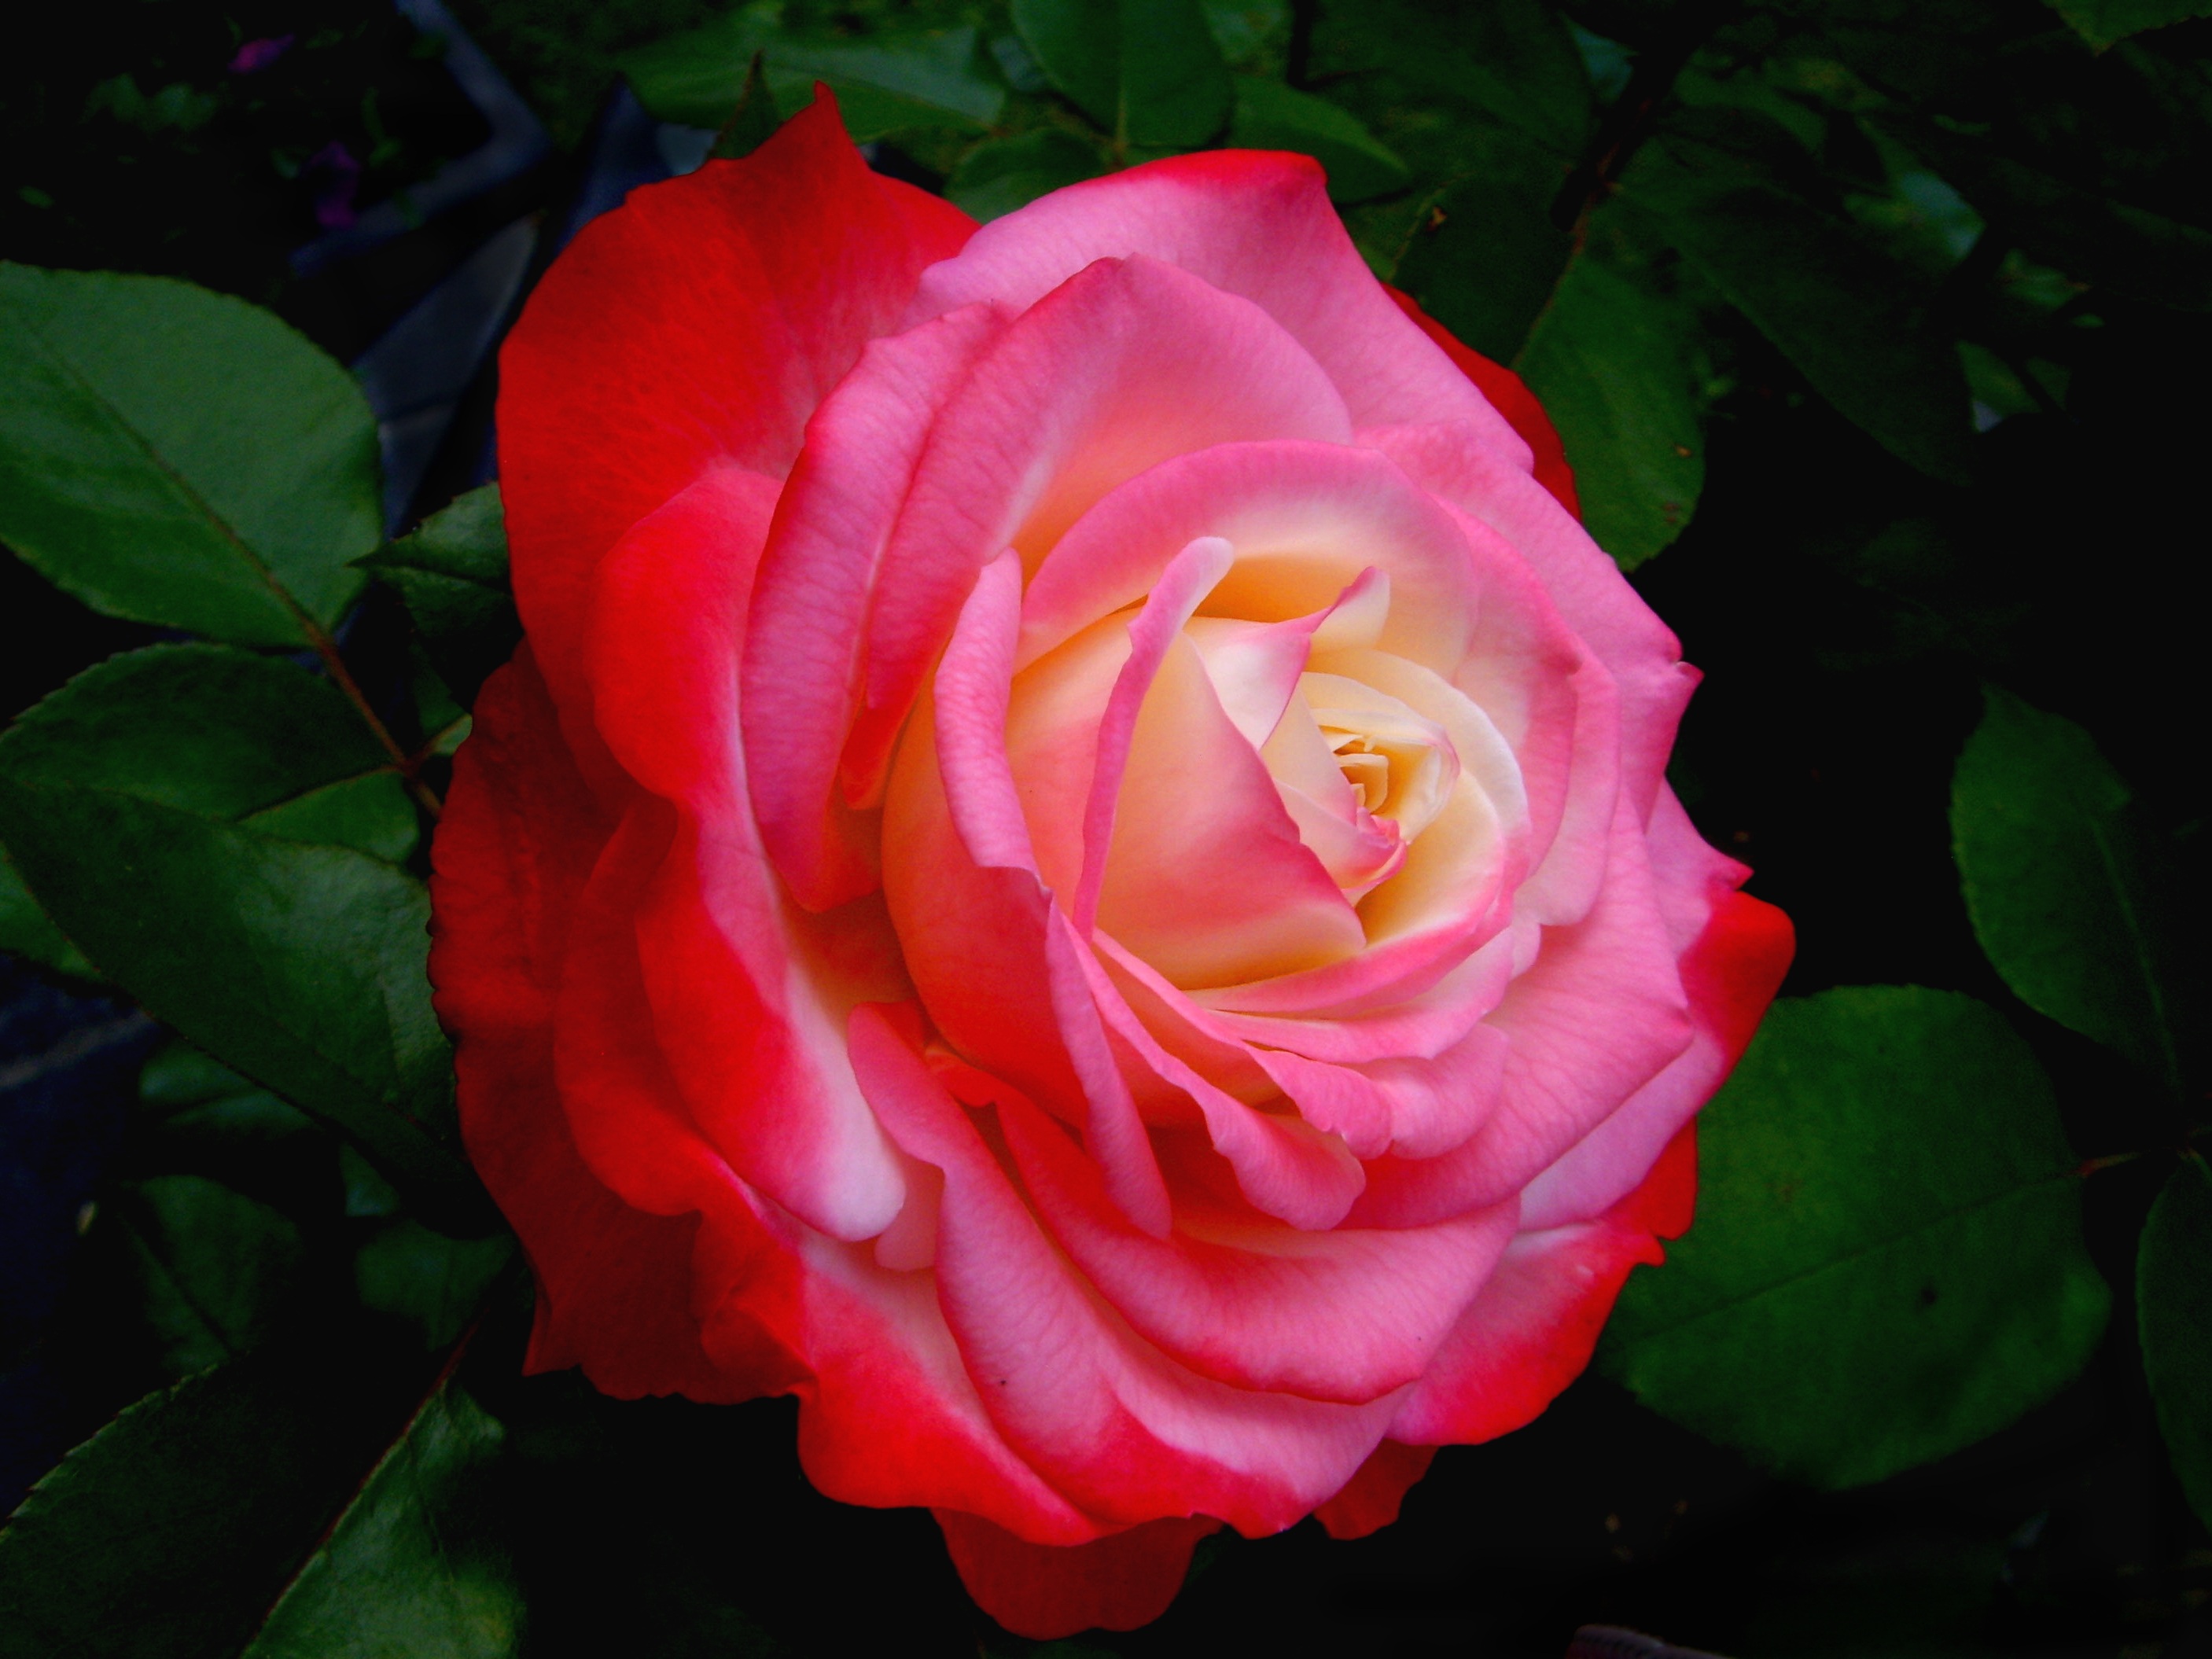
blossom, plant, flower, petal, bloom, rose, garden, floribunda, fragrance, rose bloom, rose flower, flowering plant, garden roses, rose family, land plant, rosa centifolia, rose order